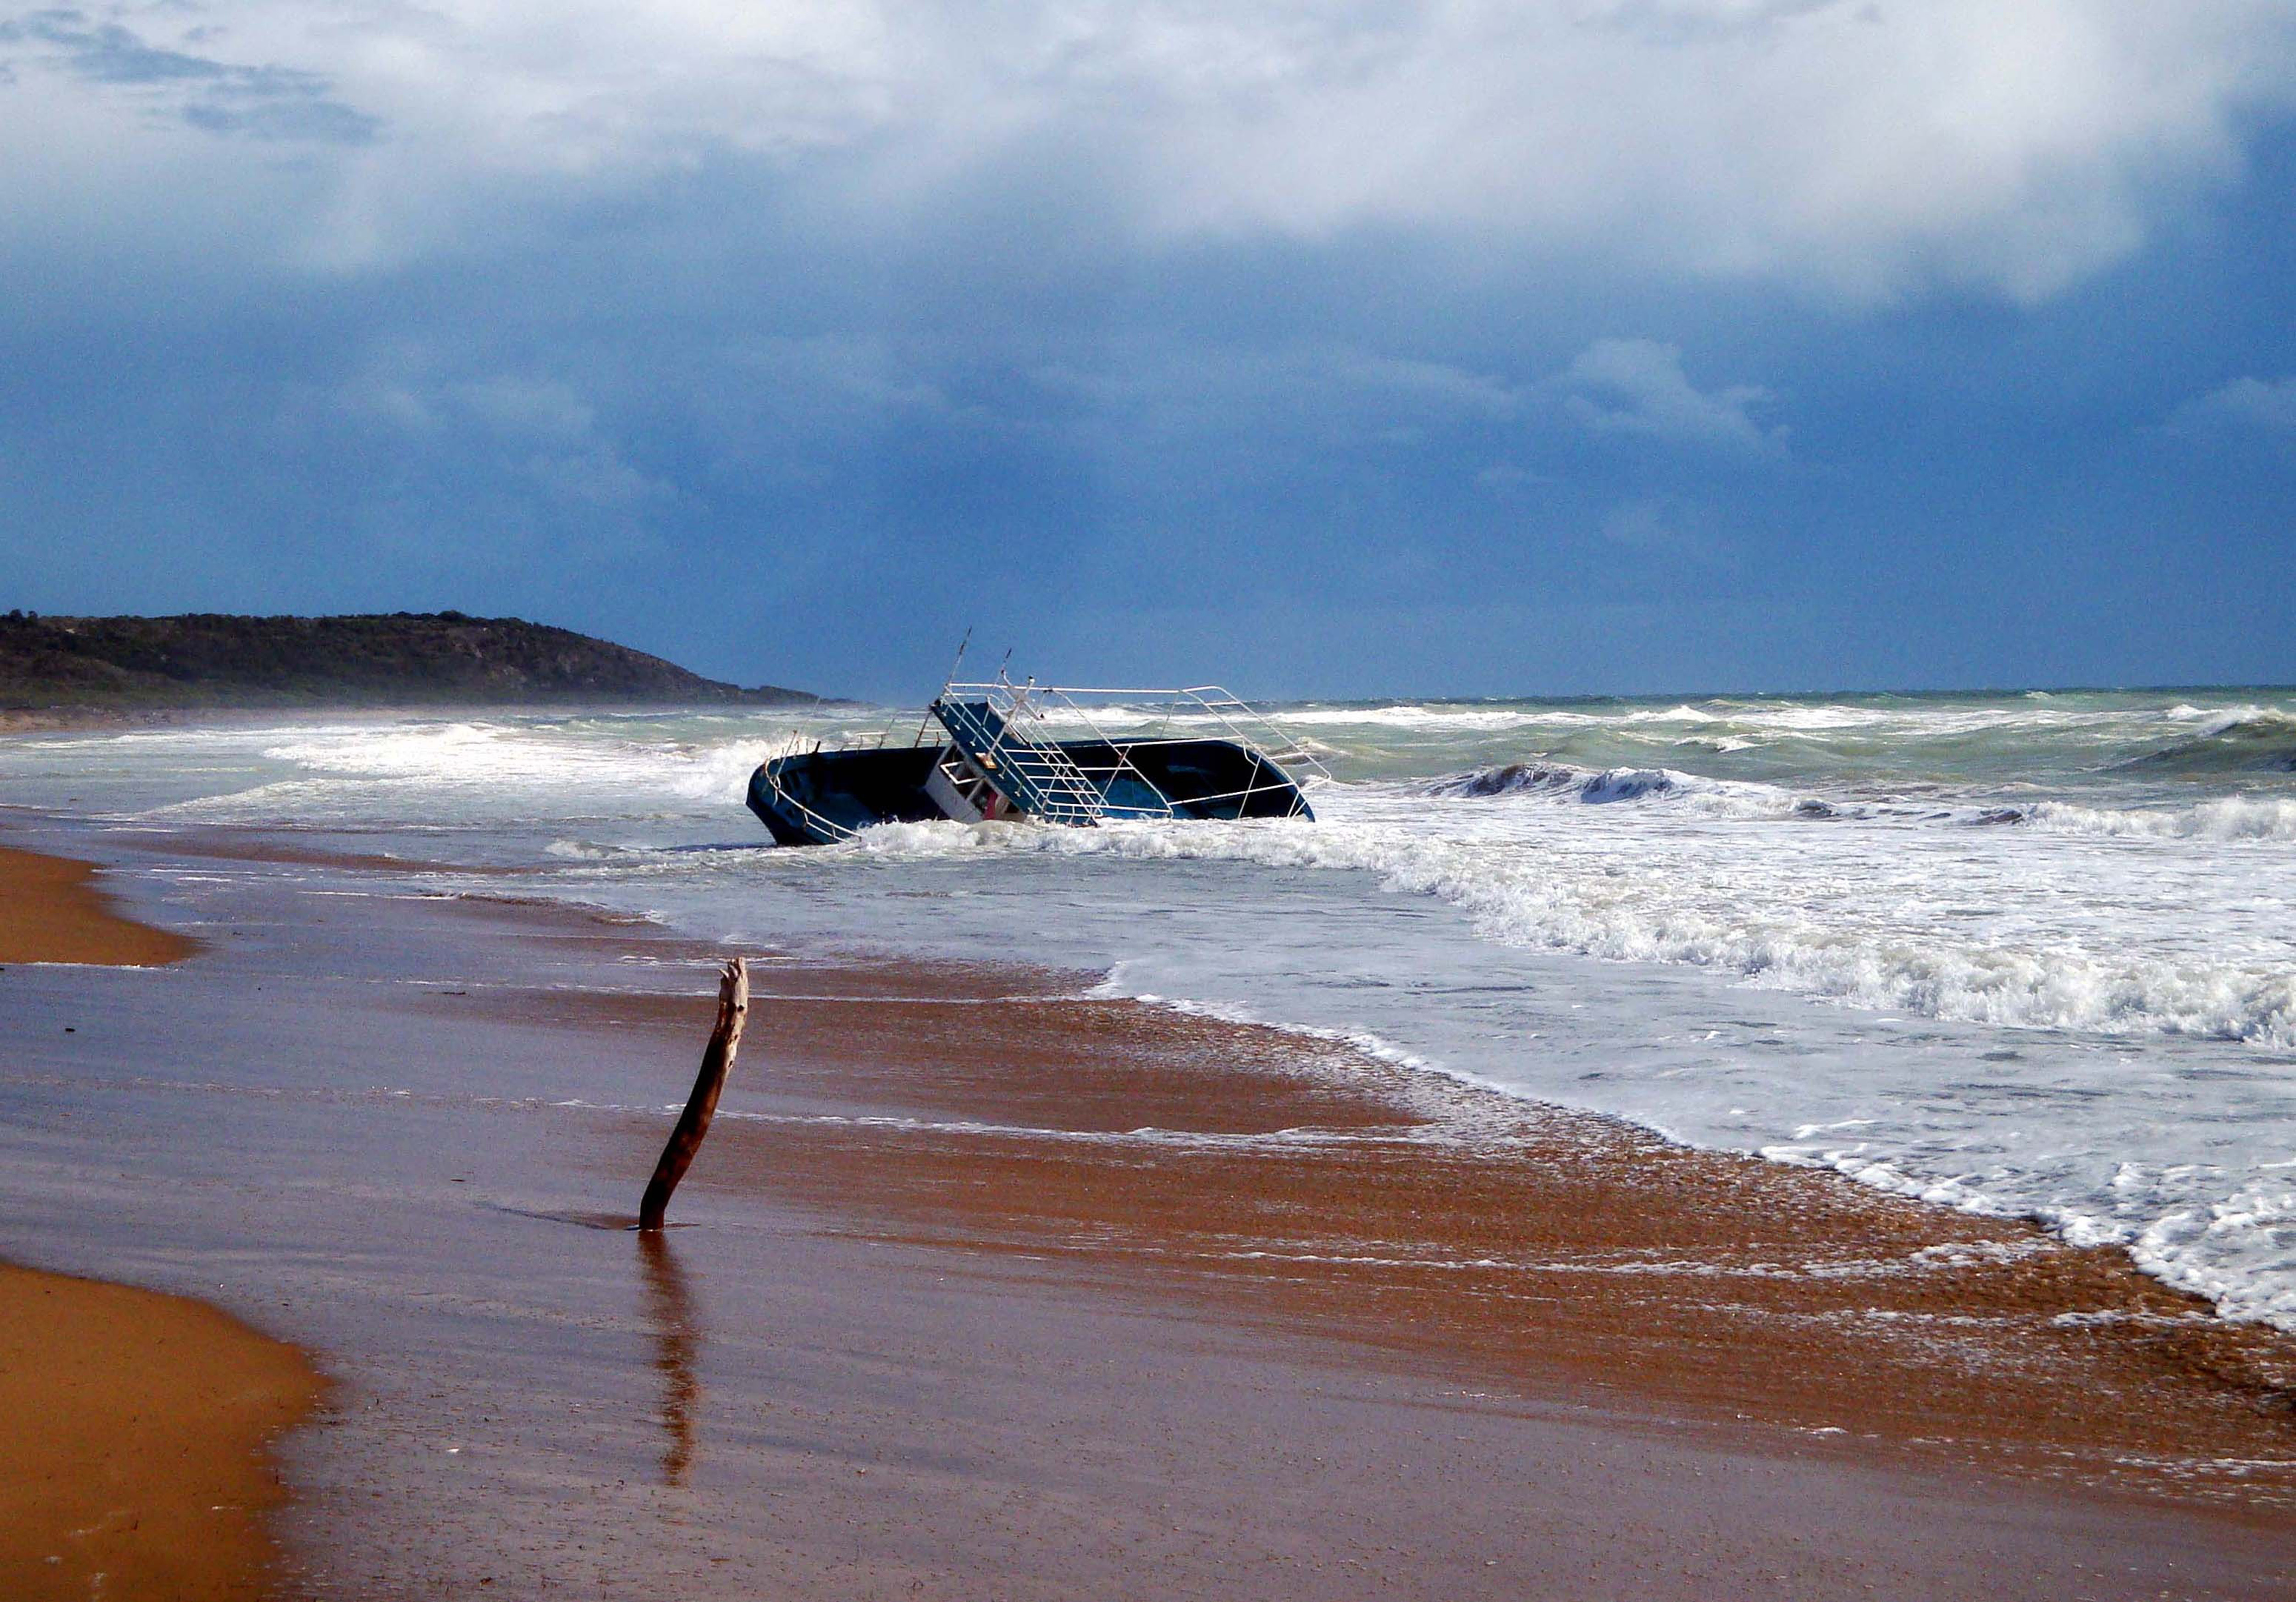
water, sea, ocean, waves, beach, storm, ship, boat, wreck, shipwreck, disaster, problem, trouble, catastrophe, flood, drown, drowning, sad, emotion, tragedy, death, fight, war, refugee, refugees, rescue, emergency, fate, sailor, fishing boat, nature, environment, immigrant, migrant, wave, wind wave, sky, tide, vehicle, coast, cloud, wind, watercraft, fishing vessel, vacation, shore, sand, coastal and oceanic landforms, landscape, tropics, bay